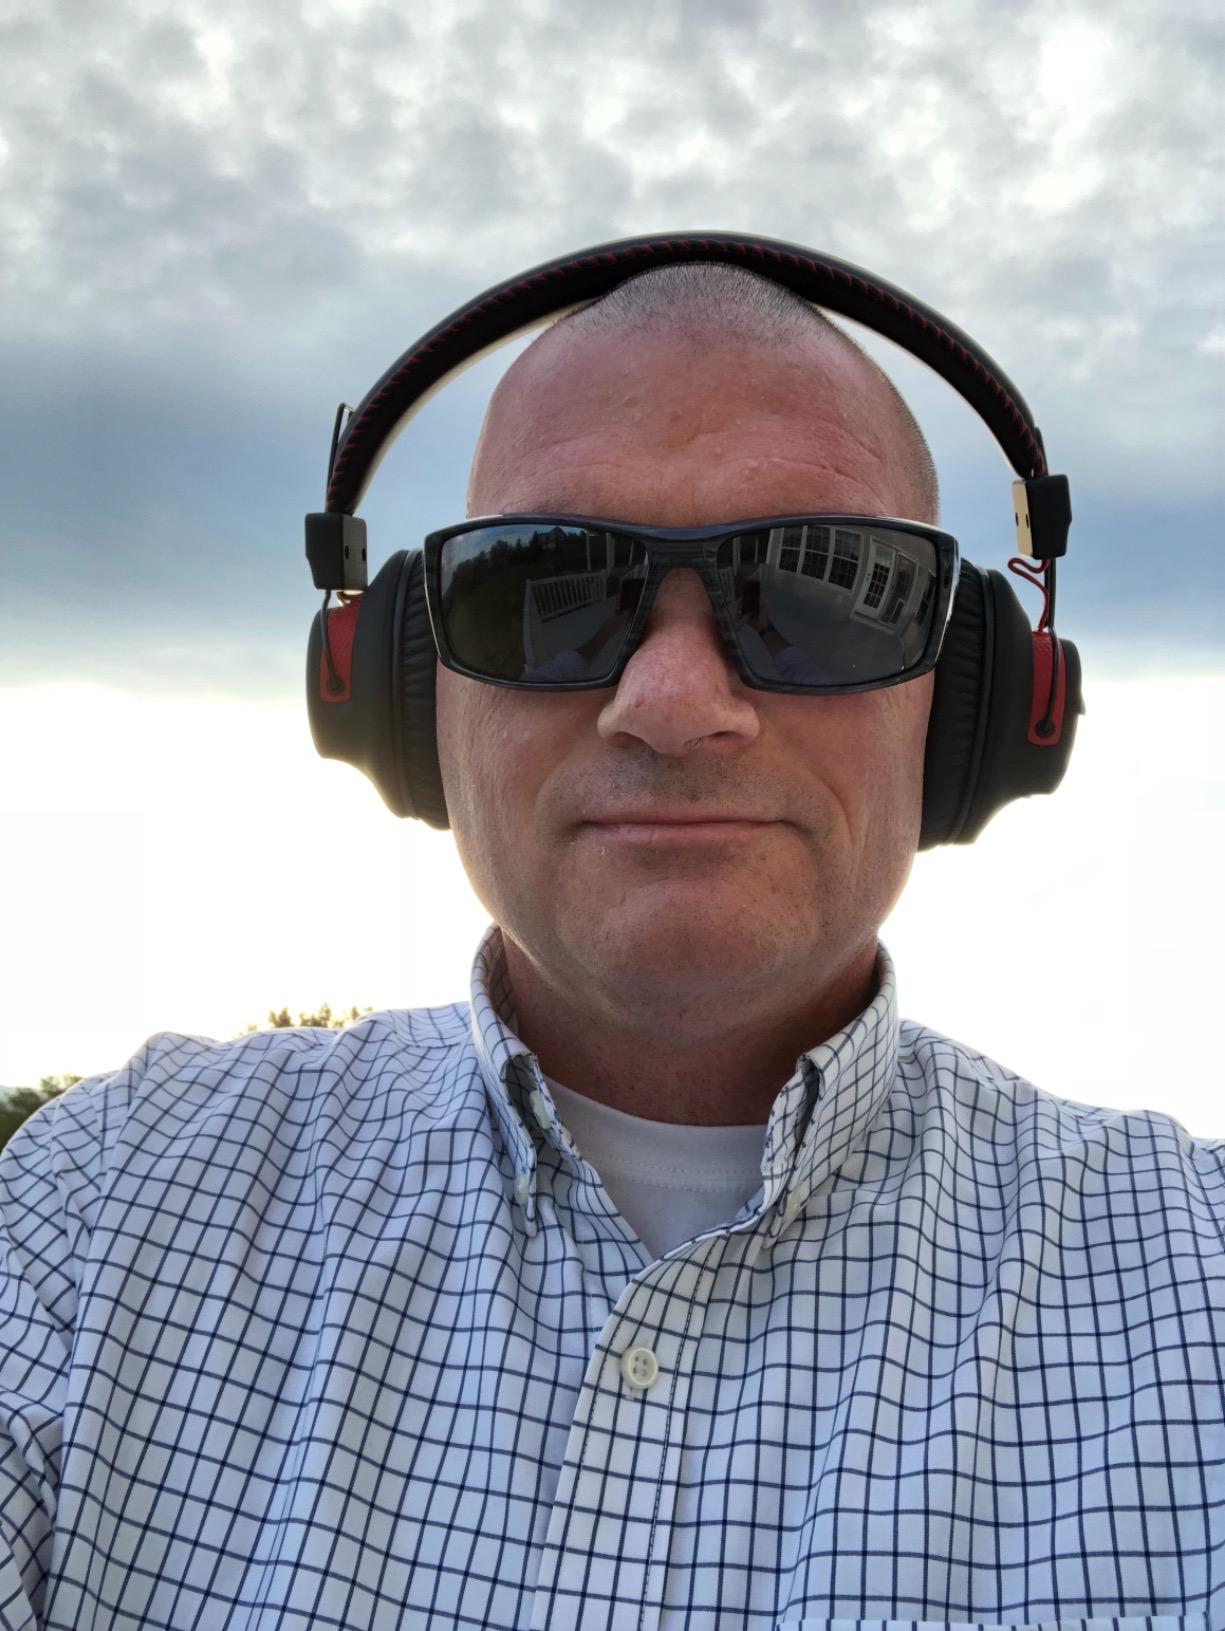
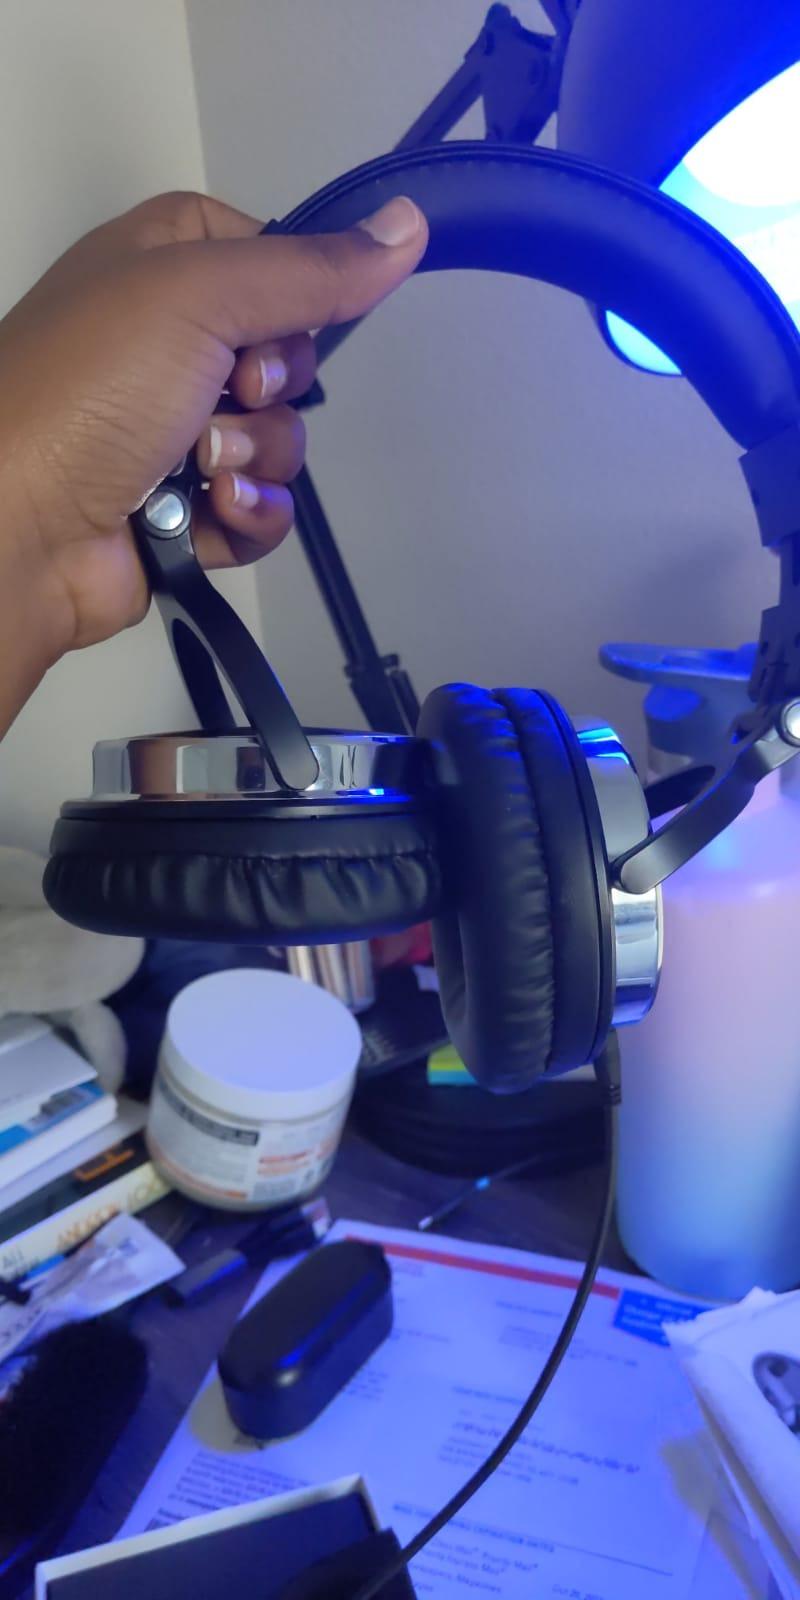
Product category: headphones
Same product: no